Stalinist architecture

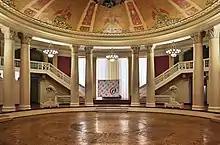
The interior of a Stalinist palace of culture in NizhnyTagil

At present buildings which form the Nezalezhnastci Avenue ensemble are inscribed on the State List of Historical and Cultural Values of the Republic of Belarus. The architectural ensemble itself, with its buildings and structures, the layout and the landscape is protected by the state and inscribed on the List as a complex of historical and cultural values. In 1968 a National Prize in architecture was introduced and it was won by a team of architects representing architectural schools of Moscow and Minsk, (M.Parusnikov, G.Badanov, I.Barsch, S.Botkovsky, A.Voinov, V.Korol, S.Musinsky, G.Sisoev, N.Trachtenberg, and N.Shpigelman) for the design and construction of the Nezaleznosci Avenue ensemble.